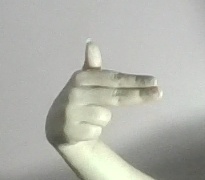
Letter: ghain